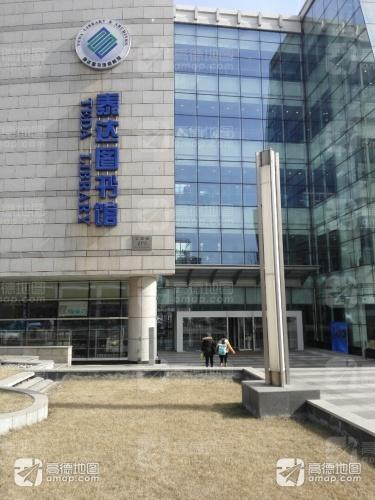
地标名称：泰达图书馆(广场东路)
所在城市：天津市·滨海新区